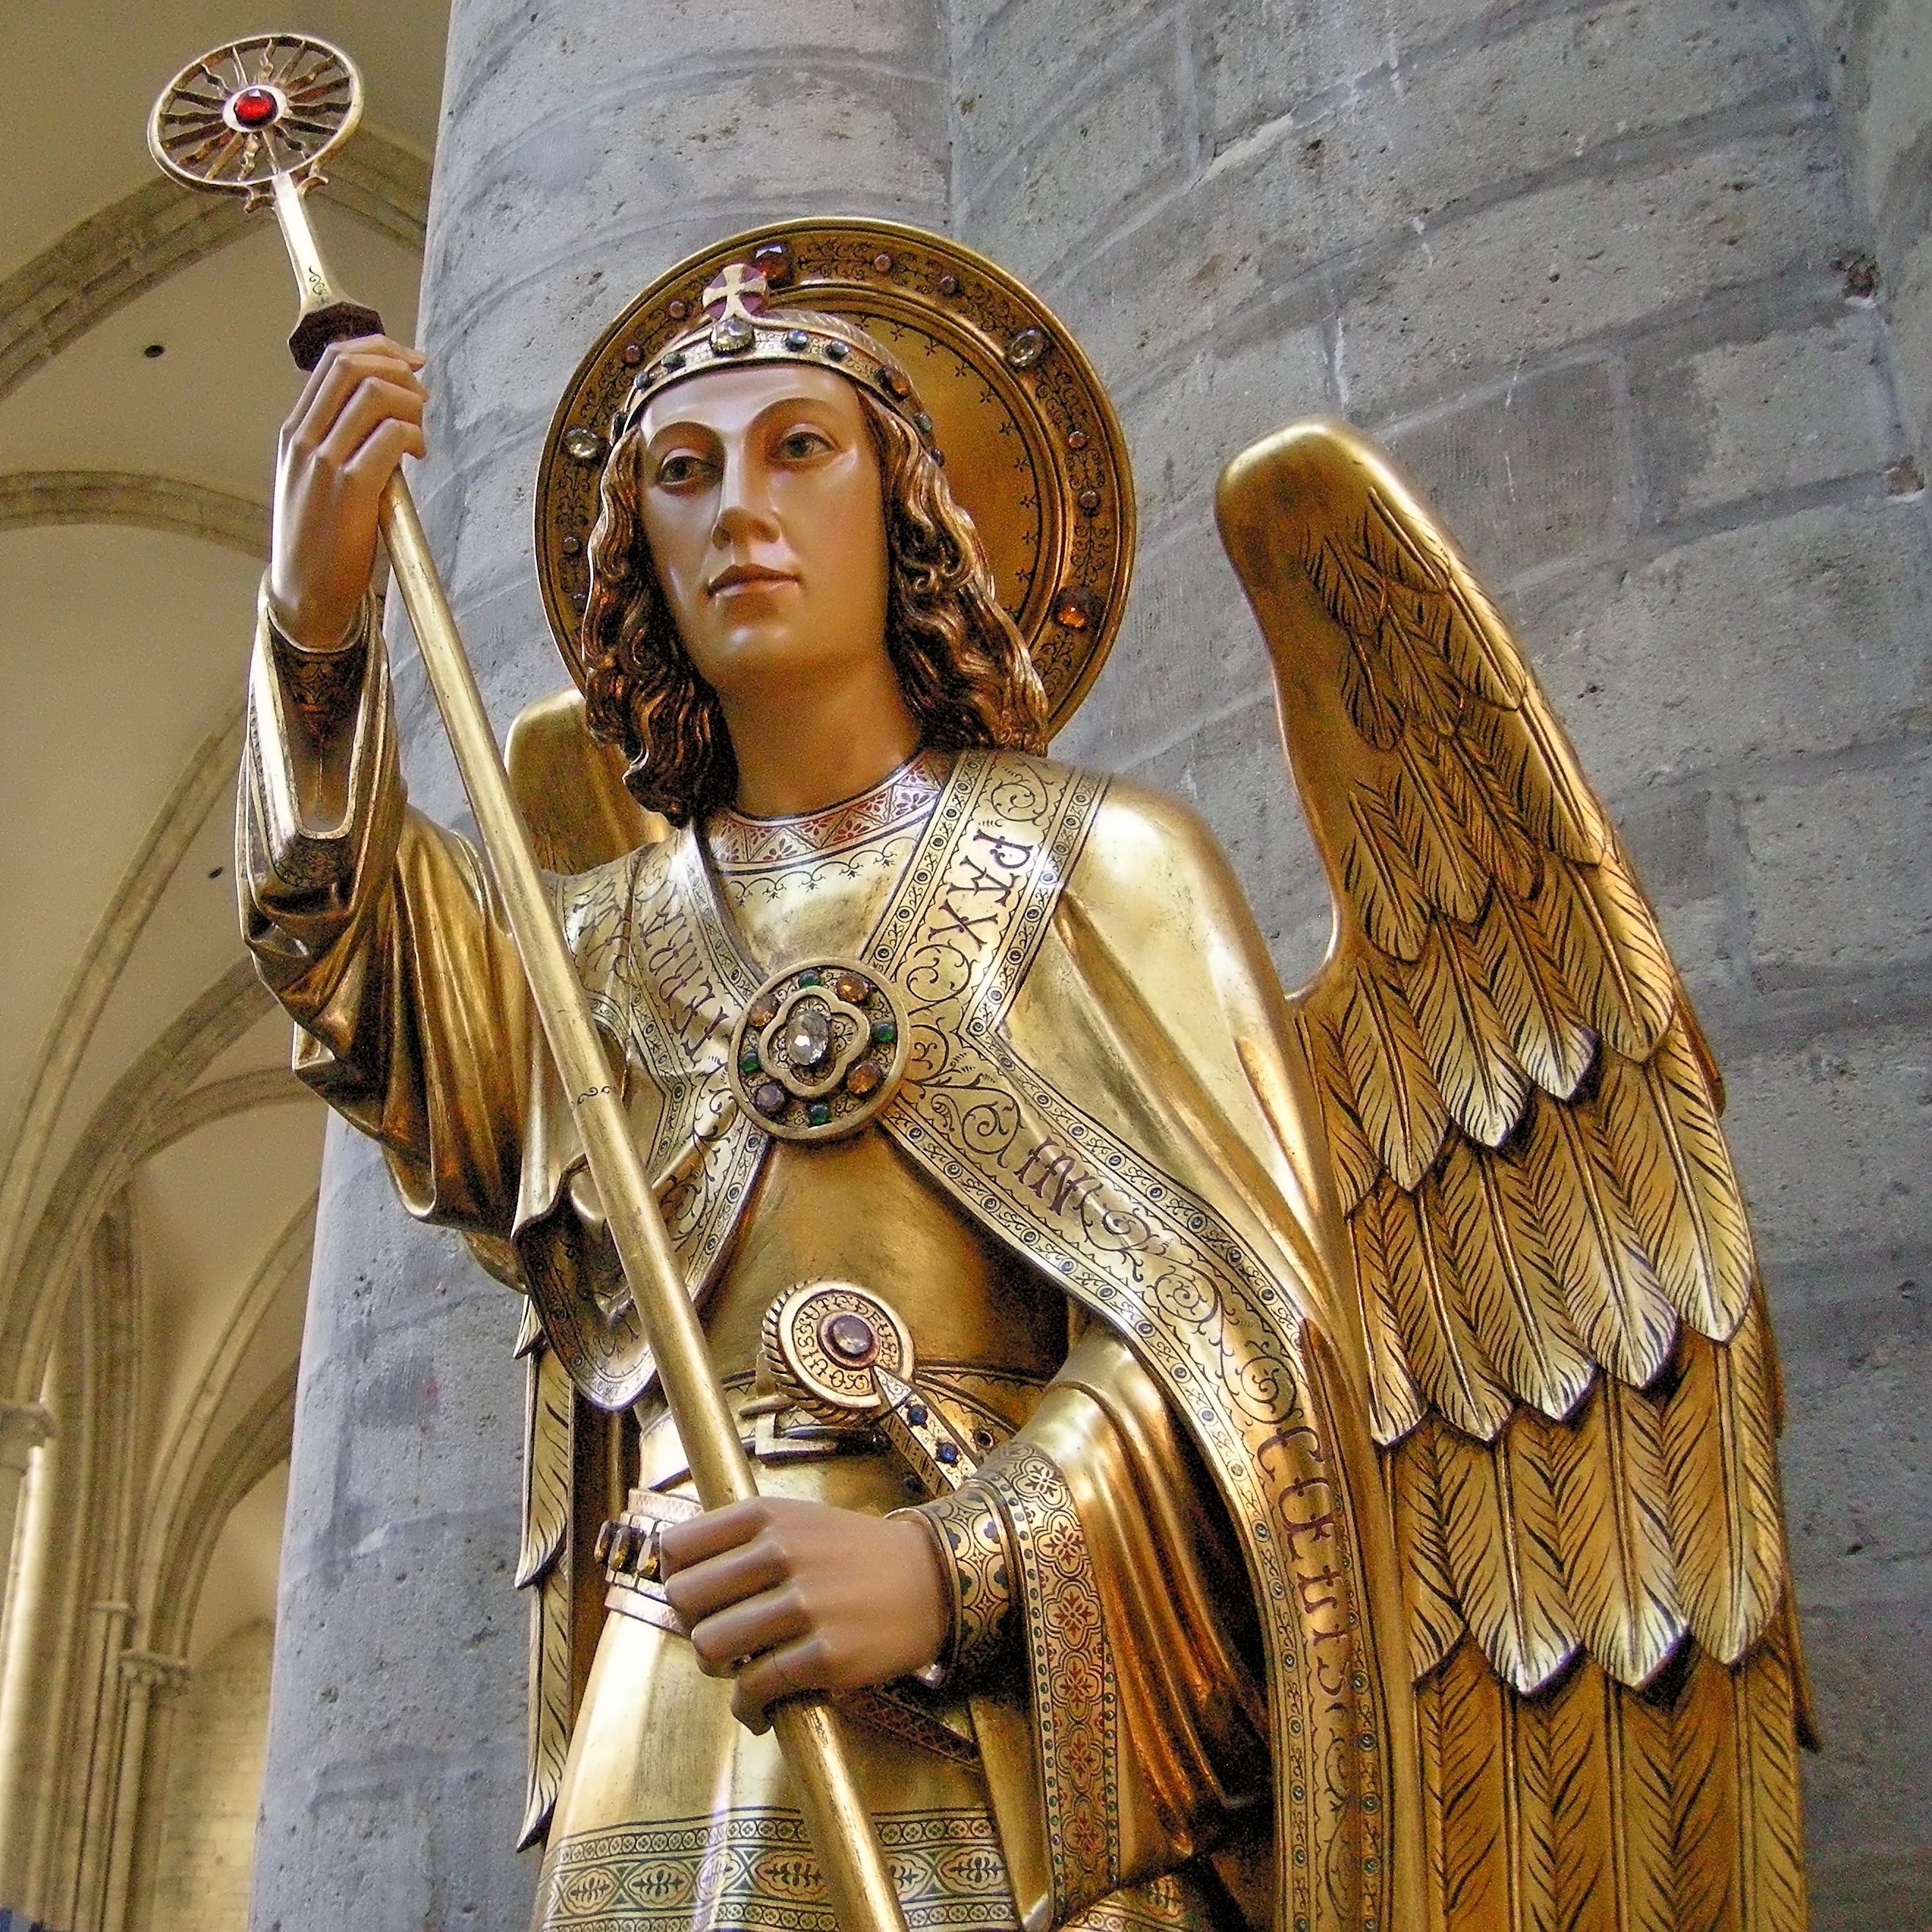
monument, statue, religion, church, monarch, belgium, sculpture, religious, angel, art, brussels, temple, saint, history, carving, tradition, middle ages, archangel, mythology, michel, ancient history, gudula